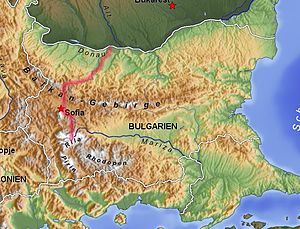
Iskar
Iskars løb tegnet med rødt
Ìskar er den længste flod i Bulgarien, og er en af Donaus bifloder. Den har en længde på 368 km.